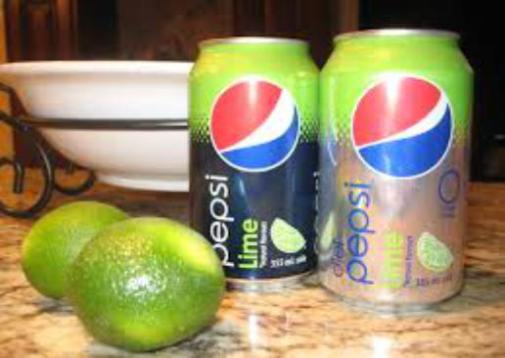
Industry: Food